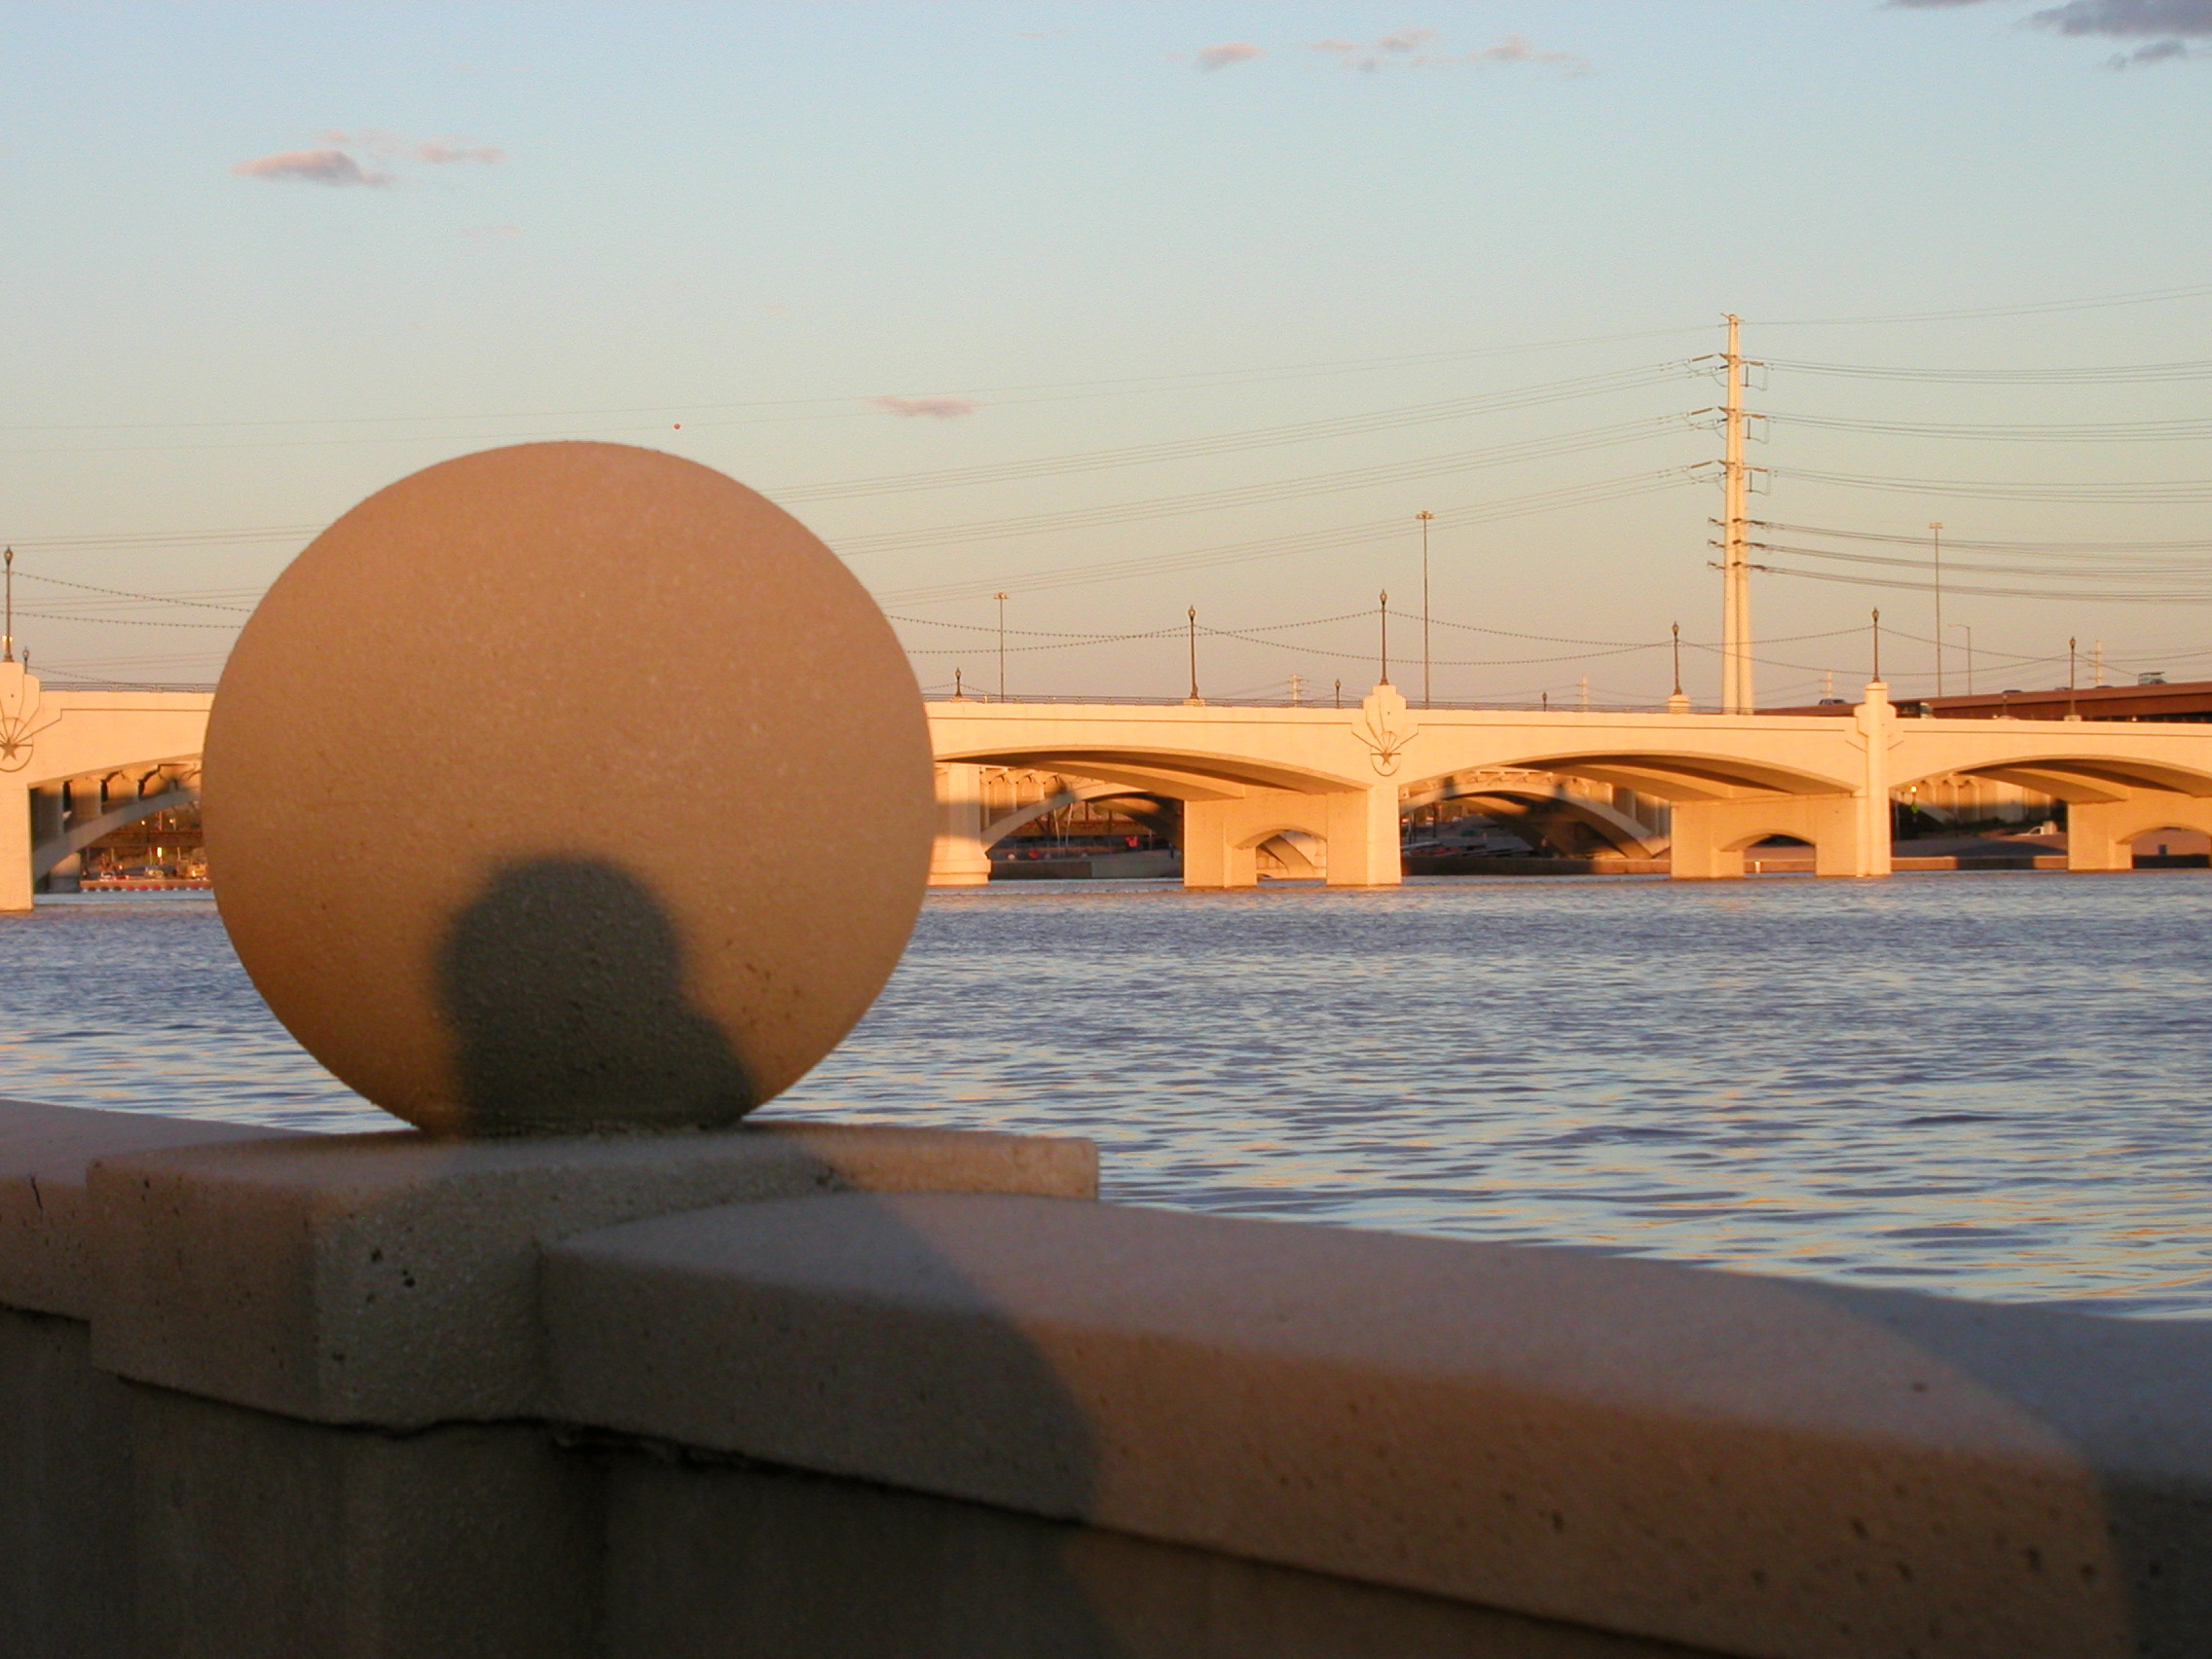
beach, sea, sand, wood, sunset, morning, vacation, reflection, vehicle, arizona, shape, tempe, tempetownlake